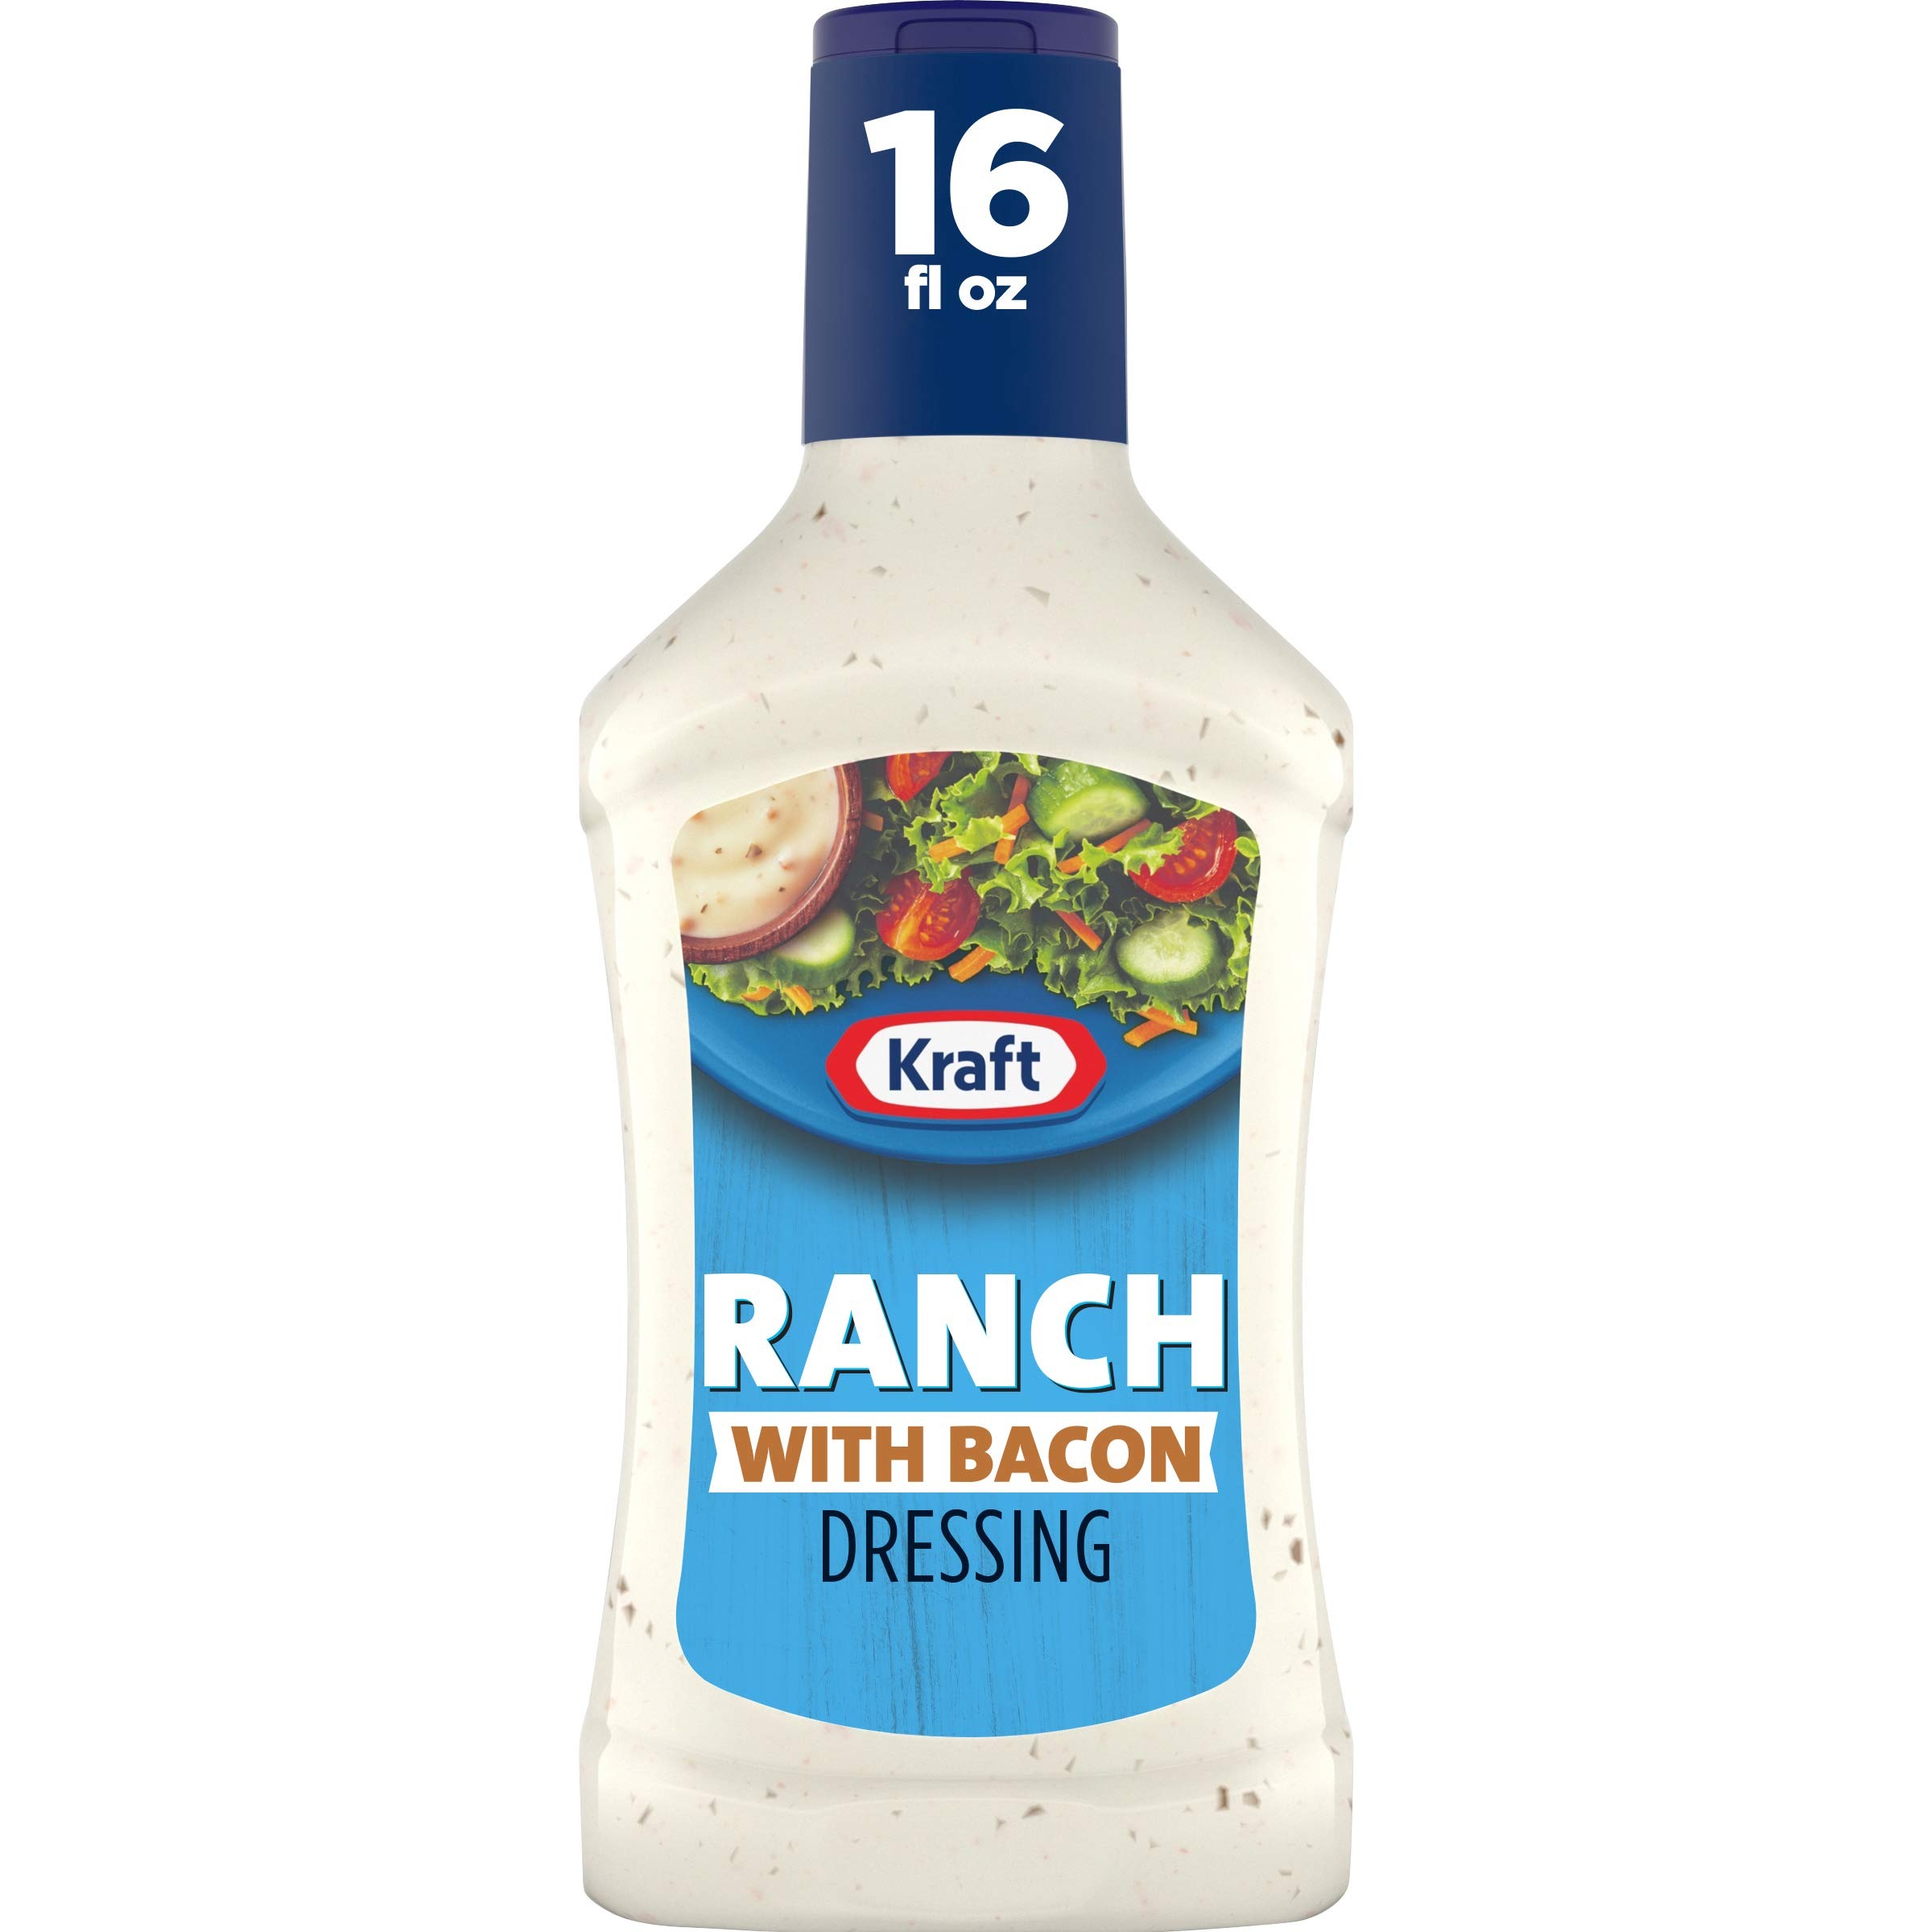
Item Name: Kraft Bacon Salad Ranch Dressing (16 oz Bottle)
Bullet Point 1: One 16 fl. oz. bottle of Kraft Ranch with Bacon Dressing
Bullet Point 2: Kraft Ranch with Bacon Dressing uses bacon bits for authentic flavor
Bullet Point 3: Flavorful ranch dressing with the bold taste of bacon
Bullet Point 4: Contains no artificial flavors, high fructose corn syrup or artificial colors
Bullet Point 5: Buttermilk, garlic and natural flavoring deliver a satisfying flavor
Value: 16.0
Unit: Ounce

Price: 12.99